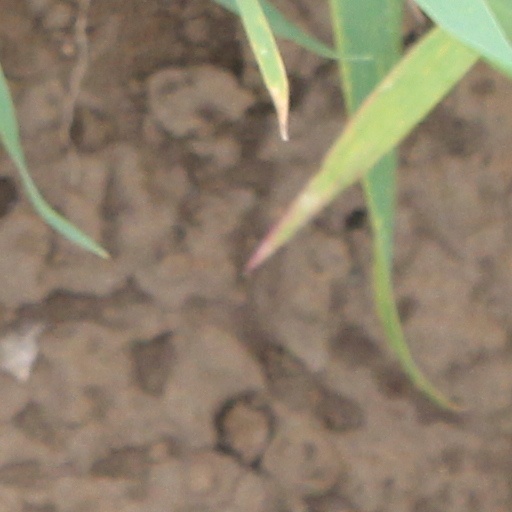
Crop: wheat